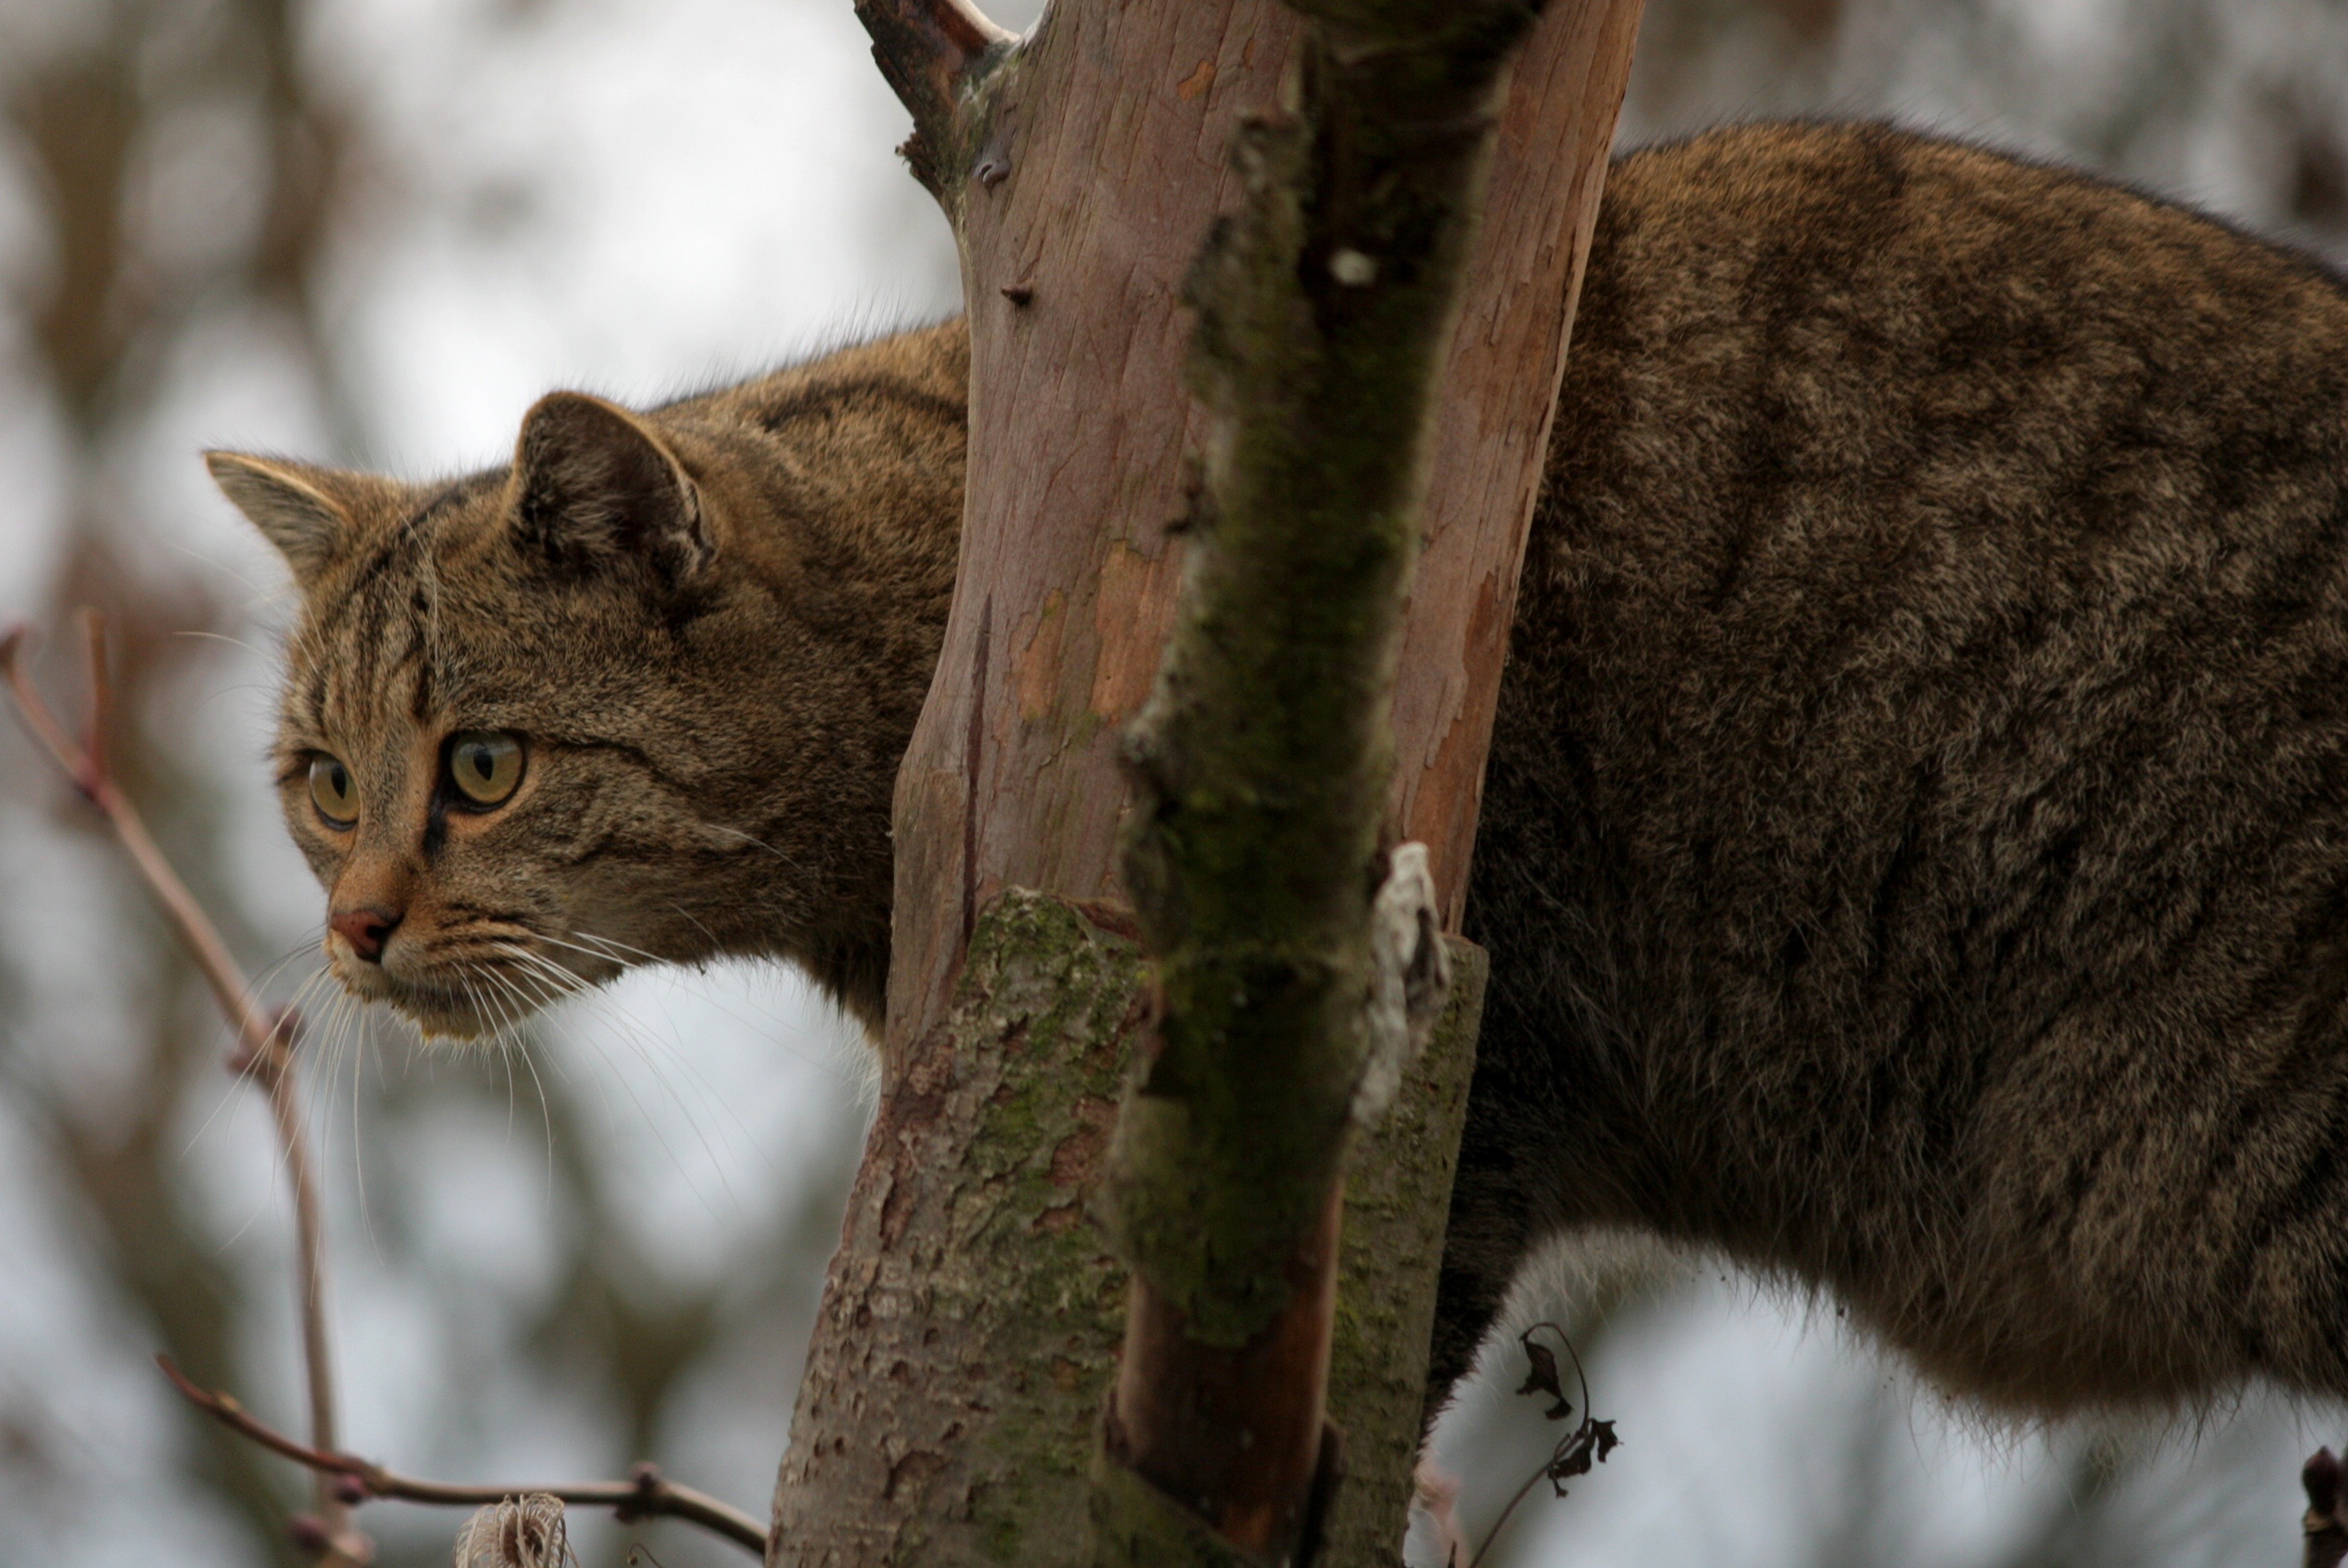
nature, animal, wildlife, cat, mammal, fauna, close up, whiskers, vertebrate, wildcat, wild cat, small to medium sized cats, cat like mammal